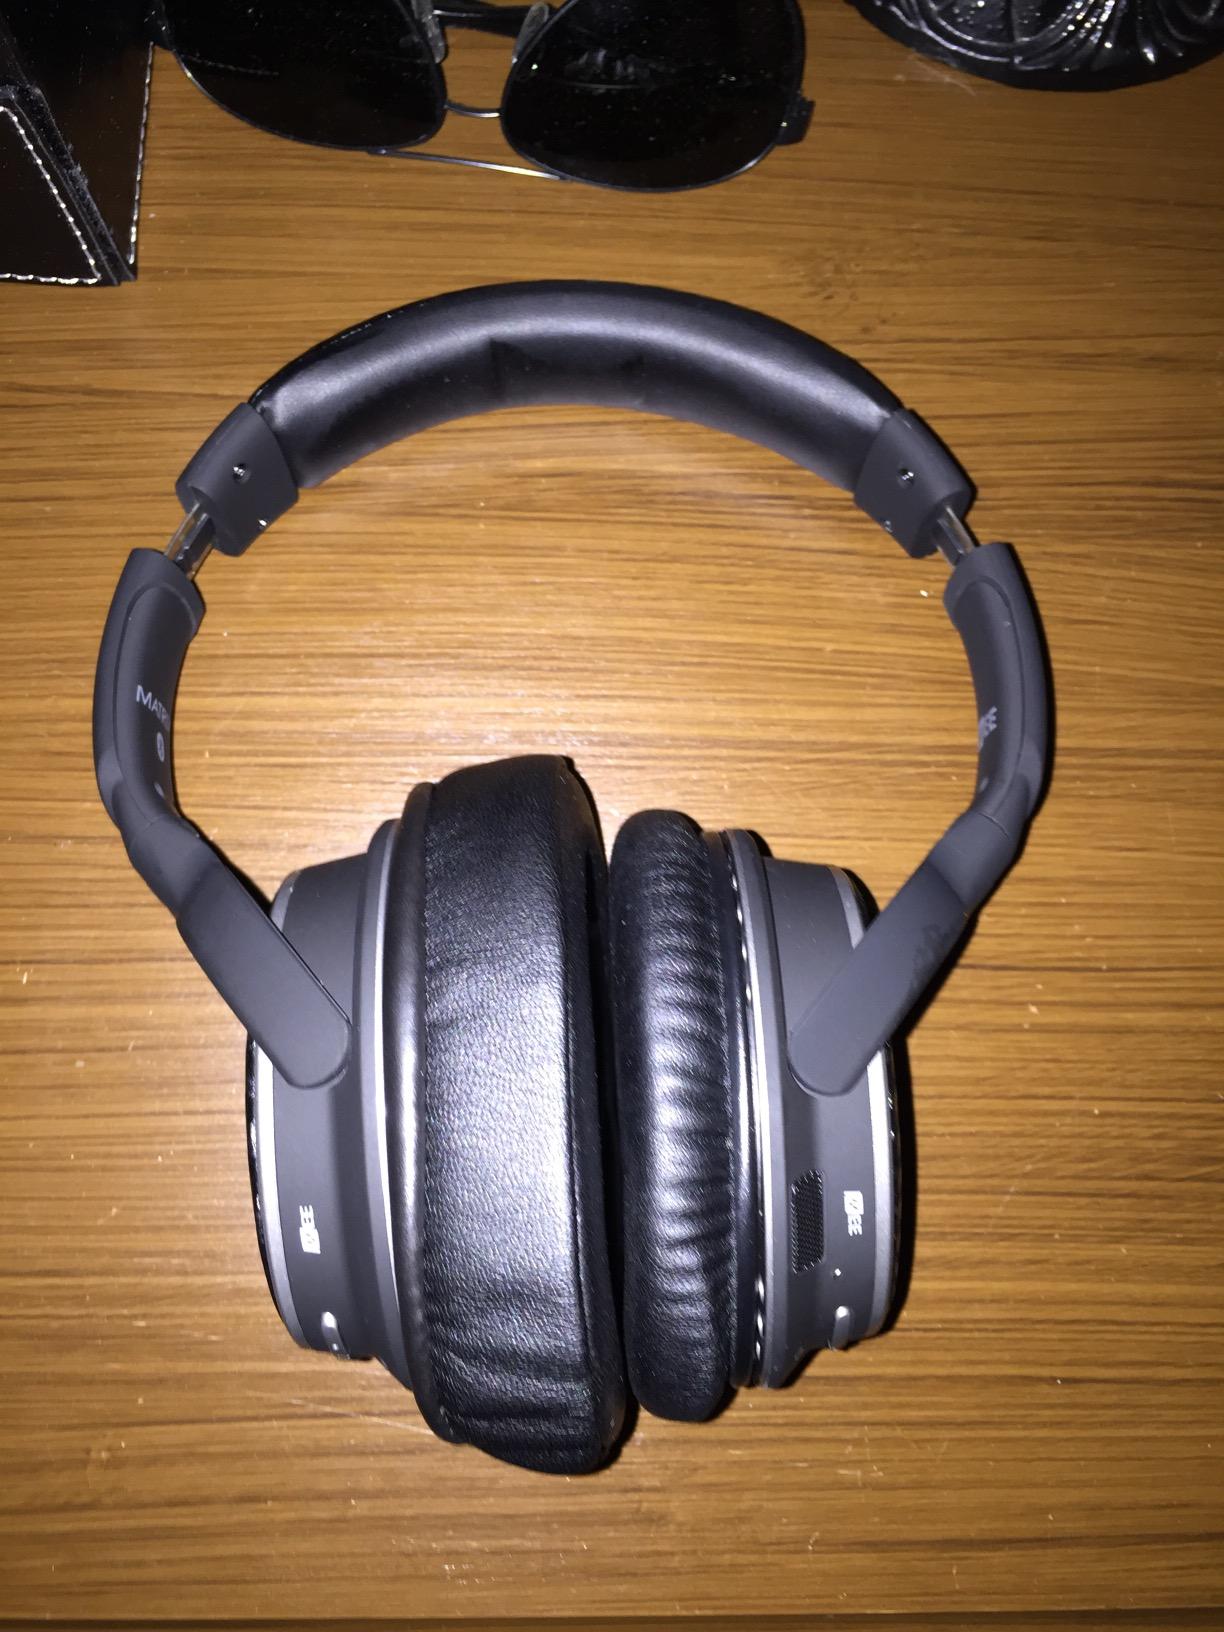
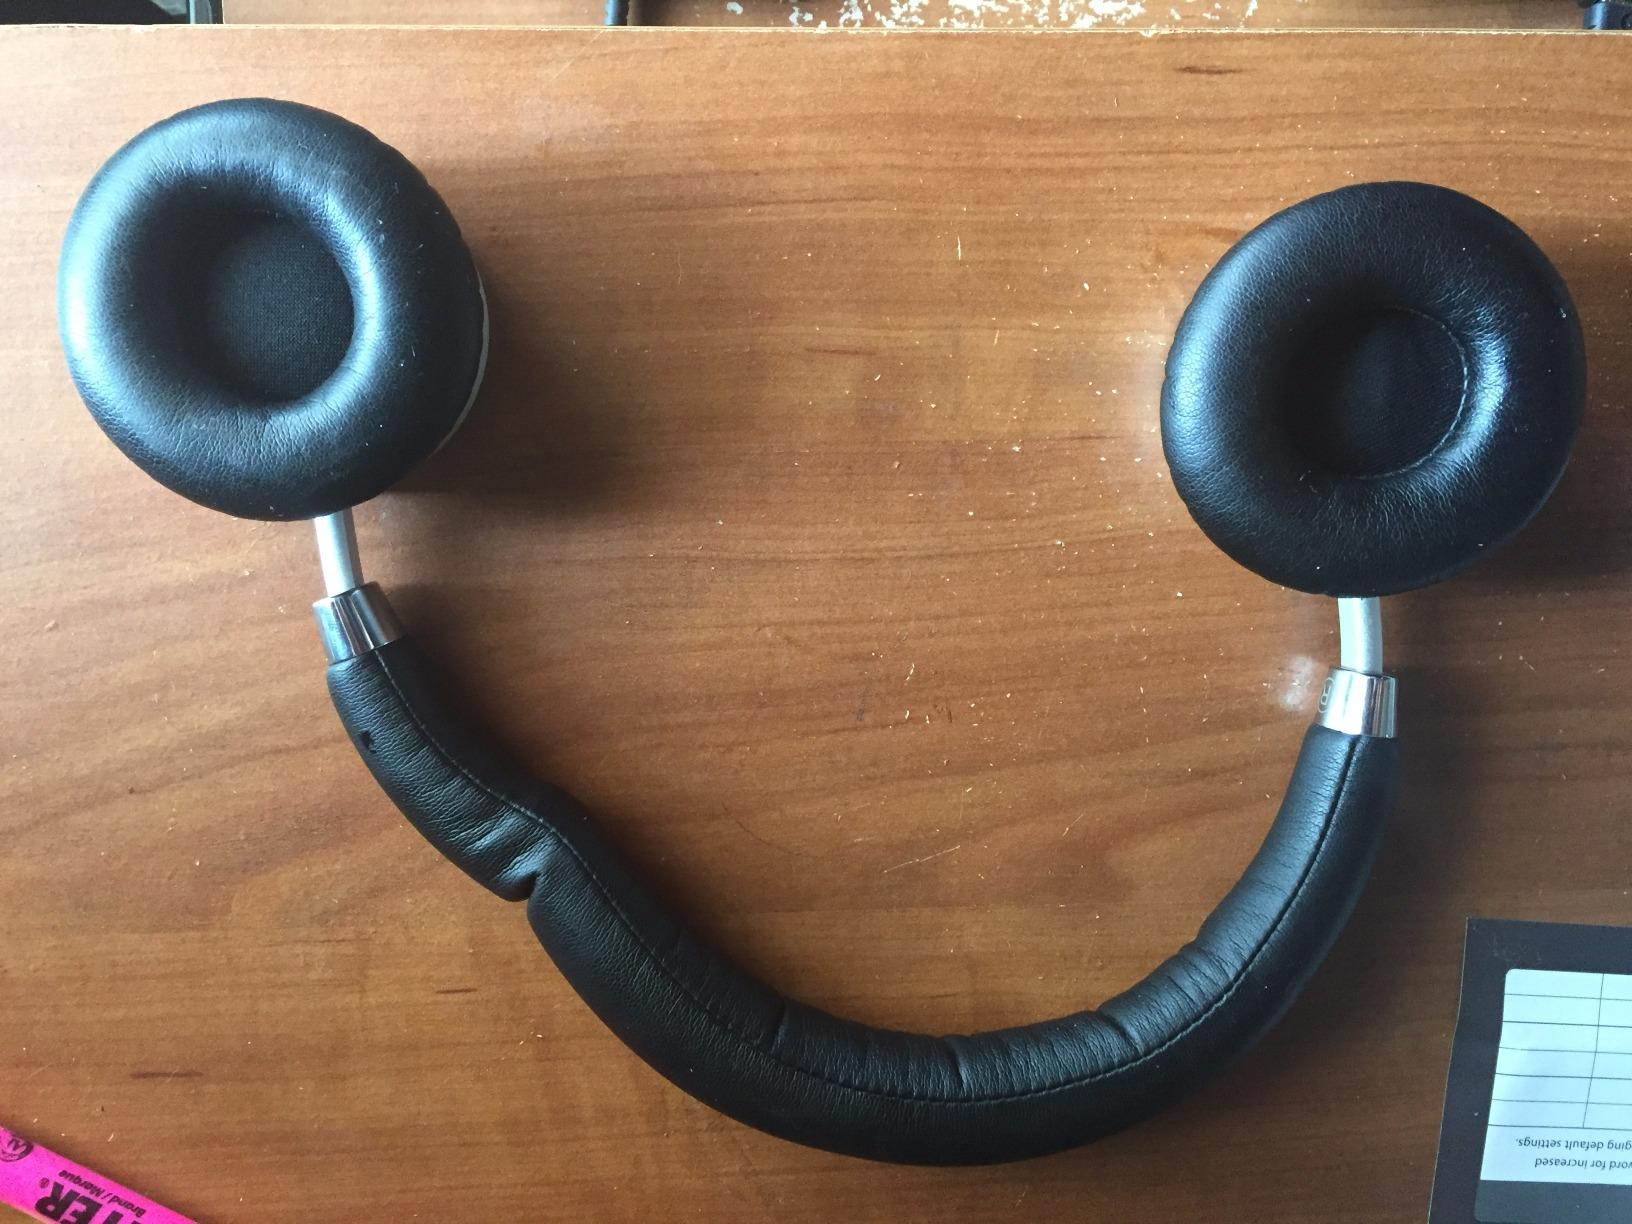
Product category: headphones
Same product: no